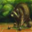
Label: raccoon